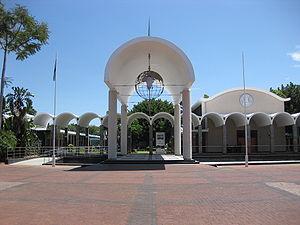
L'Assemblée nationale de Botswana est un parlement monocaméral qui compte 65 membres, dont 57 élus et 6 cooptés tandis que le président et le procureur général de l'assemblée le sont ex-officio. Tous les parlementaires sont en poste pour un mandat de cinq ans. Les dernières élections législatives ont eu lieu le 23 octobre 2019.
Les élections législatives botswanaises de 2019 se tiennent le 23 octobre 2019 afin de renouveler les membres de l'Assemblée nationale du Botswana.